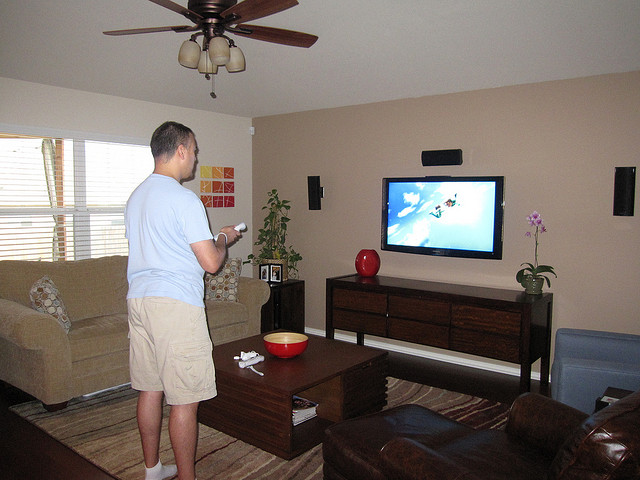
user: Given an image and a question. Answer the question in a short answer. Question: What is this man doing? Short Answer:
assistant: play wii